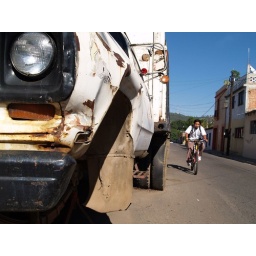
Man riding his bicycle on the street near an abandoned truck